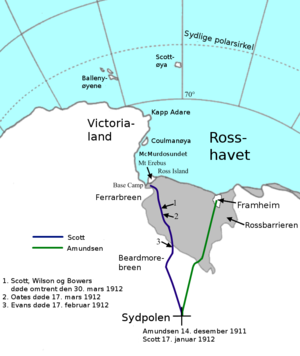
Fram-ekspeditionen 1910-1912 / Forberedelser / Mål og plan
Kort som viser ruterne, so Scott (blå) og Amundsen (grønn) fulgte til polpunktet. Scott nåede først polpunktet den 17. januar 1912, 34 dage efter Amundsen.
"Fram-ekspeditionen 1910-1912, i Norge også omtalt som Sydpolekspedisjonen var en norsk-finansieret Antarktisekspedition ledet af Roald Amundsen. Ekspeditionen blev i 1911 den første, som nåede det geografiske sydpolpunkt. I årene fra 1910 til 1913 rejste Amundsen med Nansens skib ""Fram"", som også blev brugt to gange i Arktis, til Hvalbukta hvor han førte hunde og udstyr i land og opsatte sit vinterkvarter. Derfra drog han med hundeslæder fra sin base Framheim mod Sydpolen, hvortil han ankom den 14. december 1911, 34 dage før sin rival Robert Falcon Scott fra den britiske sydpolsekspedition, i det, som er blevet kaldt ""kapløbet om Sydpolen"".